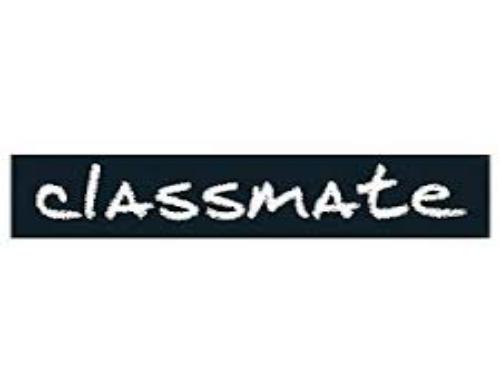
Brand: Classmate
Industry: Others